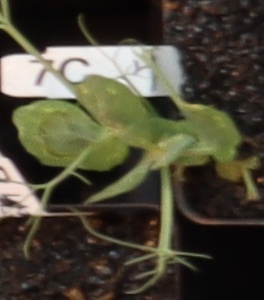
Label: Field Pea